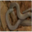
Label: snake